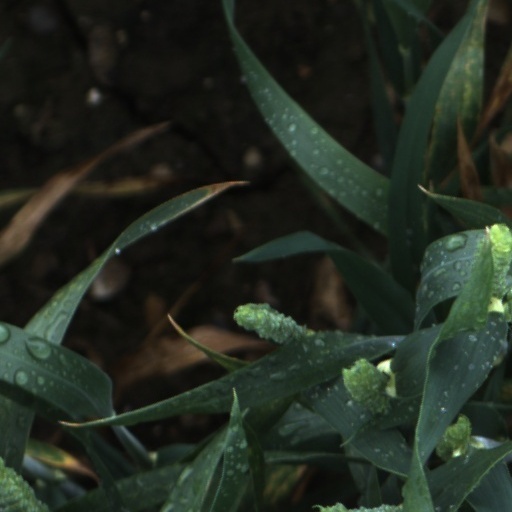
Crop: wheat